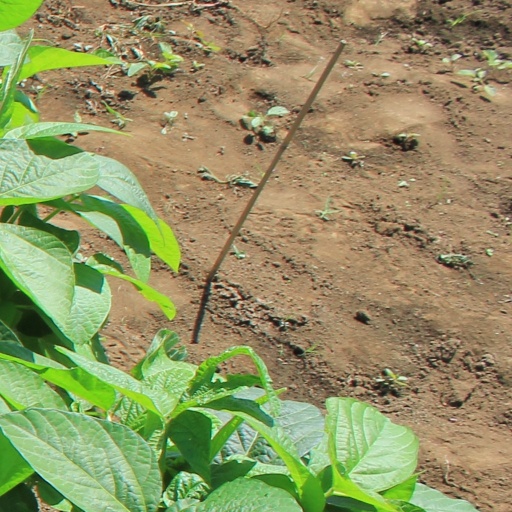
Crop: soybean